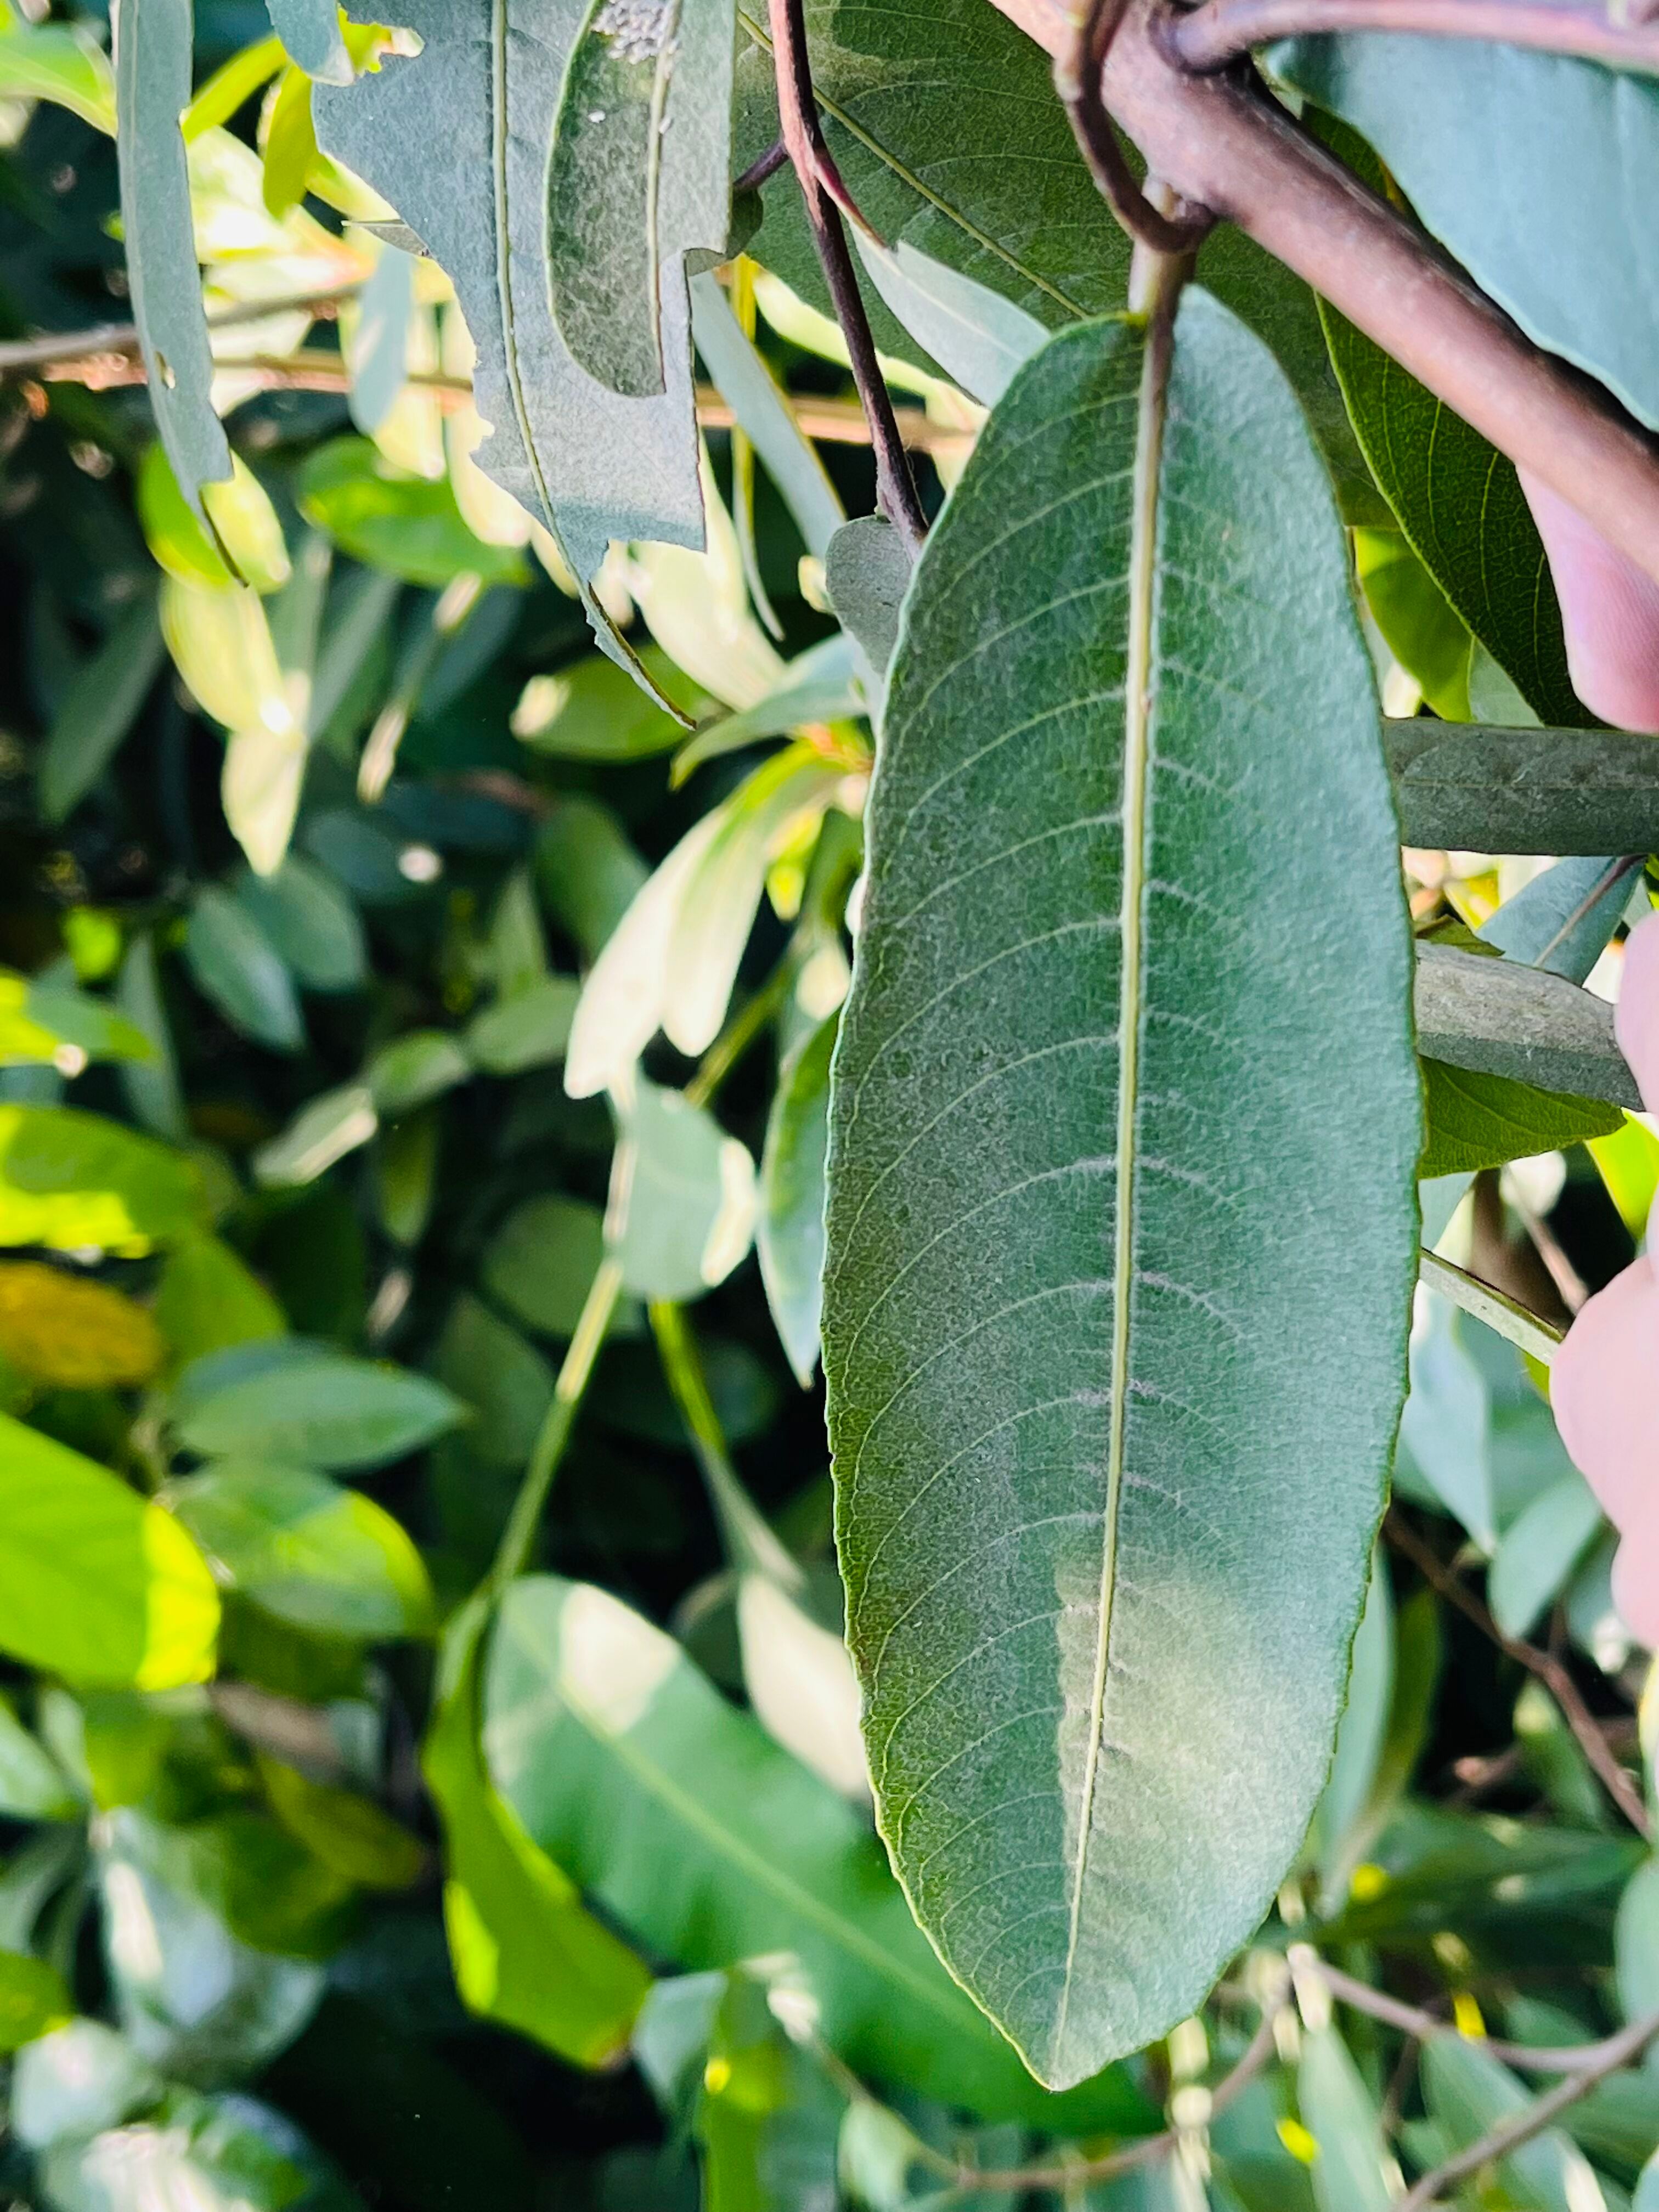
Plant species: terminalia-arjuna